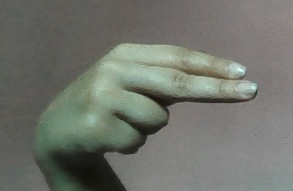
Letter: ain